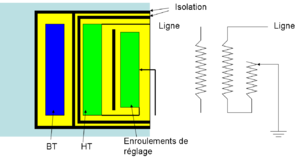
Isolation uniforme d'un transformateur de puissance
Un changeur de prises d'après la désignation de la commission électrotechnique internationale, régleur en charge, d'après la désignation RTE, est un appareil permettant de rajouter ou de retrancher des spires à l'enroulement principal du transformateur. Le rapport de transformation du transformateur peut ainsi être adapté aux conditions de charge sur le réseau afin de maintenir la tension à un niveau optimal. Les changeurs de prises peuvent être hors circuit ou en charge, dans le premier cas le courant doit être interrompu avant de changer la prise alors que ce n'est pas nécessaire dans le second cas. Ces derniers sont constituées de 2 parties : le sélecteur et le commutateur. Un pré-sélecteur peut être ajouté pour augmenter le nombre de prises disponibles. Le sélecteur permet comme son nom l'indique de sélectionner la prise. Il ne peut être déplacé que lorsque le courant ne le traverse pas. Le commutateur permet de faire transiter le changeur de prises d'une prise à l'autre sans interrompre le service. Plusieurs principes de fonctionnement existent pour ce dernier : en drapeau ou en fanion symétrique. Un mécanisme d'entraînement permet d'actionner le commutateur.
Un transformateur de puissance est un composant électrique haute-tension essentiel dans l'exploitation des réseaux électriques. Sa définition selon la commission électrotechnique internationale est la suivante : « Appareil statique à deux enroulements ou plus qui, par induction électromagnétique, transforme un système de tension et courant alternatif en un autre système de tension et courant de valeurs généralement différentes, à la même fréquence, dans le but de transmettre de la puissance électrique ». Sa principale utilité est de réduire les pertes dans les réseaux électriques. Il peut être monophasé ou triphasé et recevoir divers couplages : étoile, triangle et zigzag.
Un enroulement de transformateur est l'« ensemble des spires formant un circuit associé à l'une des tensions pour lesquelles le transformateur a été établi ». En d'autre terme il s'agit d'une bobine électrique placée autour du noyau magnétique d'un transformateur.